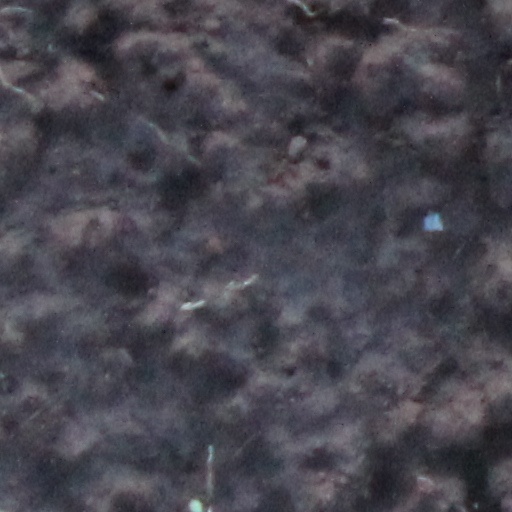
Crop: wheat